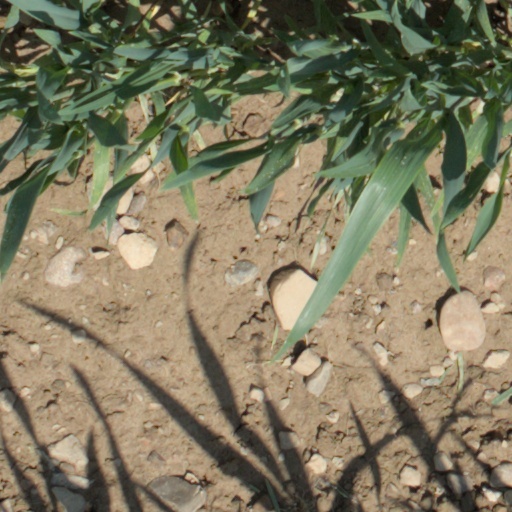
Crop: wheat